Eileen Gray

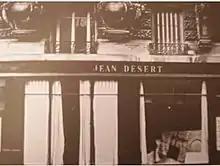
The Jean Desert shopfront was opened by Gray in 1922.

The Rue de Lota apartment has been called "the epitome of Art Deco." A 1920 issue of "Harper's Bazaar" describes the Rue de Lota apartment as ‘thoroughly modern although there is much feeling for the antique’. The furniture included some of Gray's best known designs – the Bibendum Chair and the Pirogue Day Bed. The Bibendum chair was a take on the Michelin Man with tire like shapes sitting on a chromed steel frame. The chair's shape is reminiscent of the voluptuous figures of women in renaissance paintings, while the geometry calls back to the ideals of Werkbund. The Pirogue Day Bed was gondola-shaped and finished in patinated bronze lacquer, and is inspired by Polynesian dugout canoes. This "boat-bed" may also have been influenced by the Irish currach.